The Beast Below

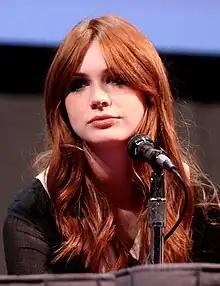
The episode was intended to show the importance of the Doctor's companion Amy Pond, played by Karen Gillan ("pictured").

Executive producer and head writer Steven Moffat wrote the episode as an introduction for Amy to the role of the Doctor's companion. The episode showcases her first adventure away from her home world and her first time in space. The climax of the episode, where the Doctor decides the best thing he can do is kill the Star Whale as painlessly as possible but Amy comes up with an alternative solution that is more humane, was designed to stand out in the Doctor's memory as a failure of a huge scale. It also reinforced the Doctor's need for a companion and showed how important Amy would be to him.